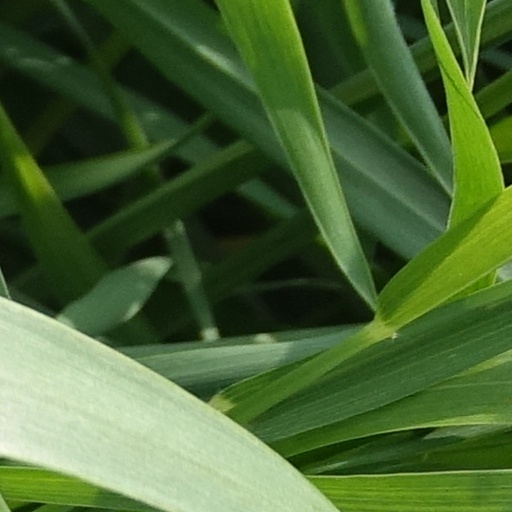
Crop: wheat